Västra Nöbbelöv Runestone

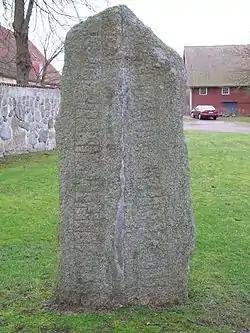
DR 278 in the churchyard.

The Västra Nöbbelöv Runestone, listed as DR 278 in the Rundata catalog, is a Viking Age memorial runestone located in Västra Nöbbelöv, which is about 3 kilometers east of Skivarp, Skåne County, Sweden, and was in the historic province of Scania.